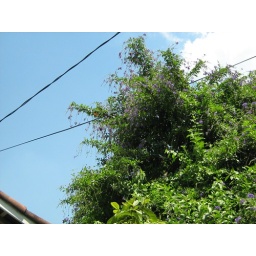
butterflies, there are tree flying around